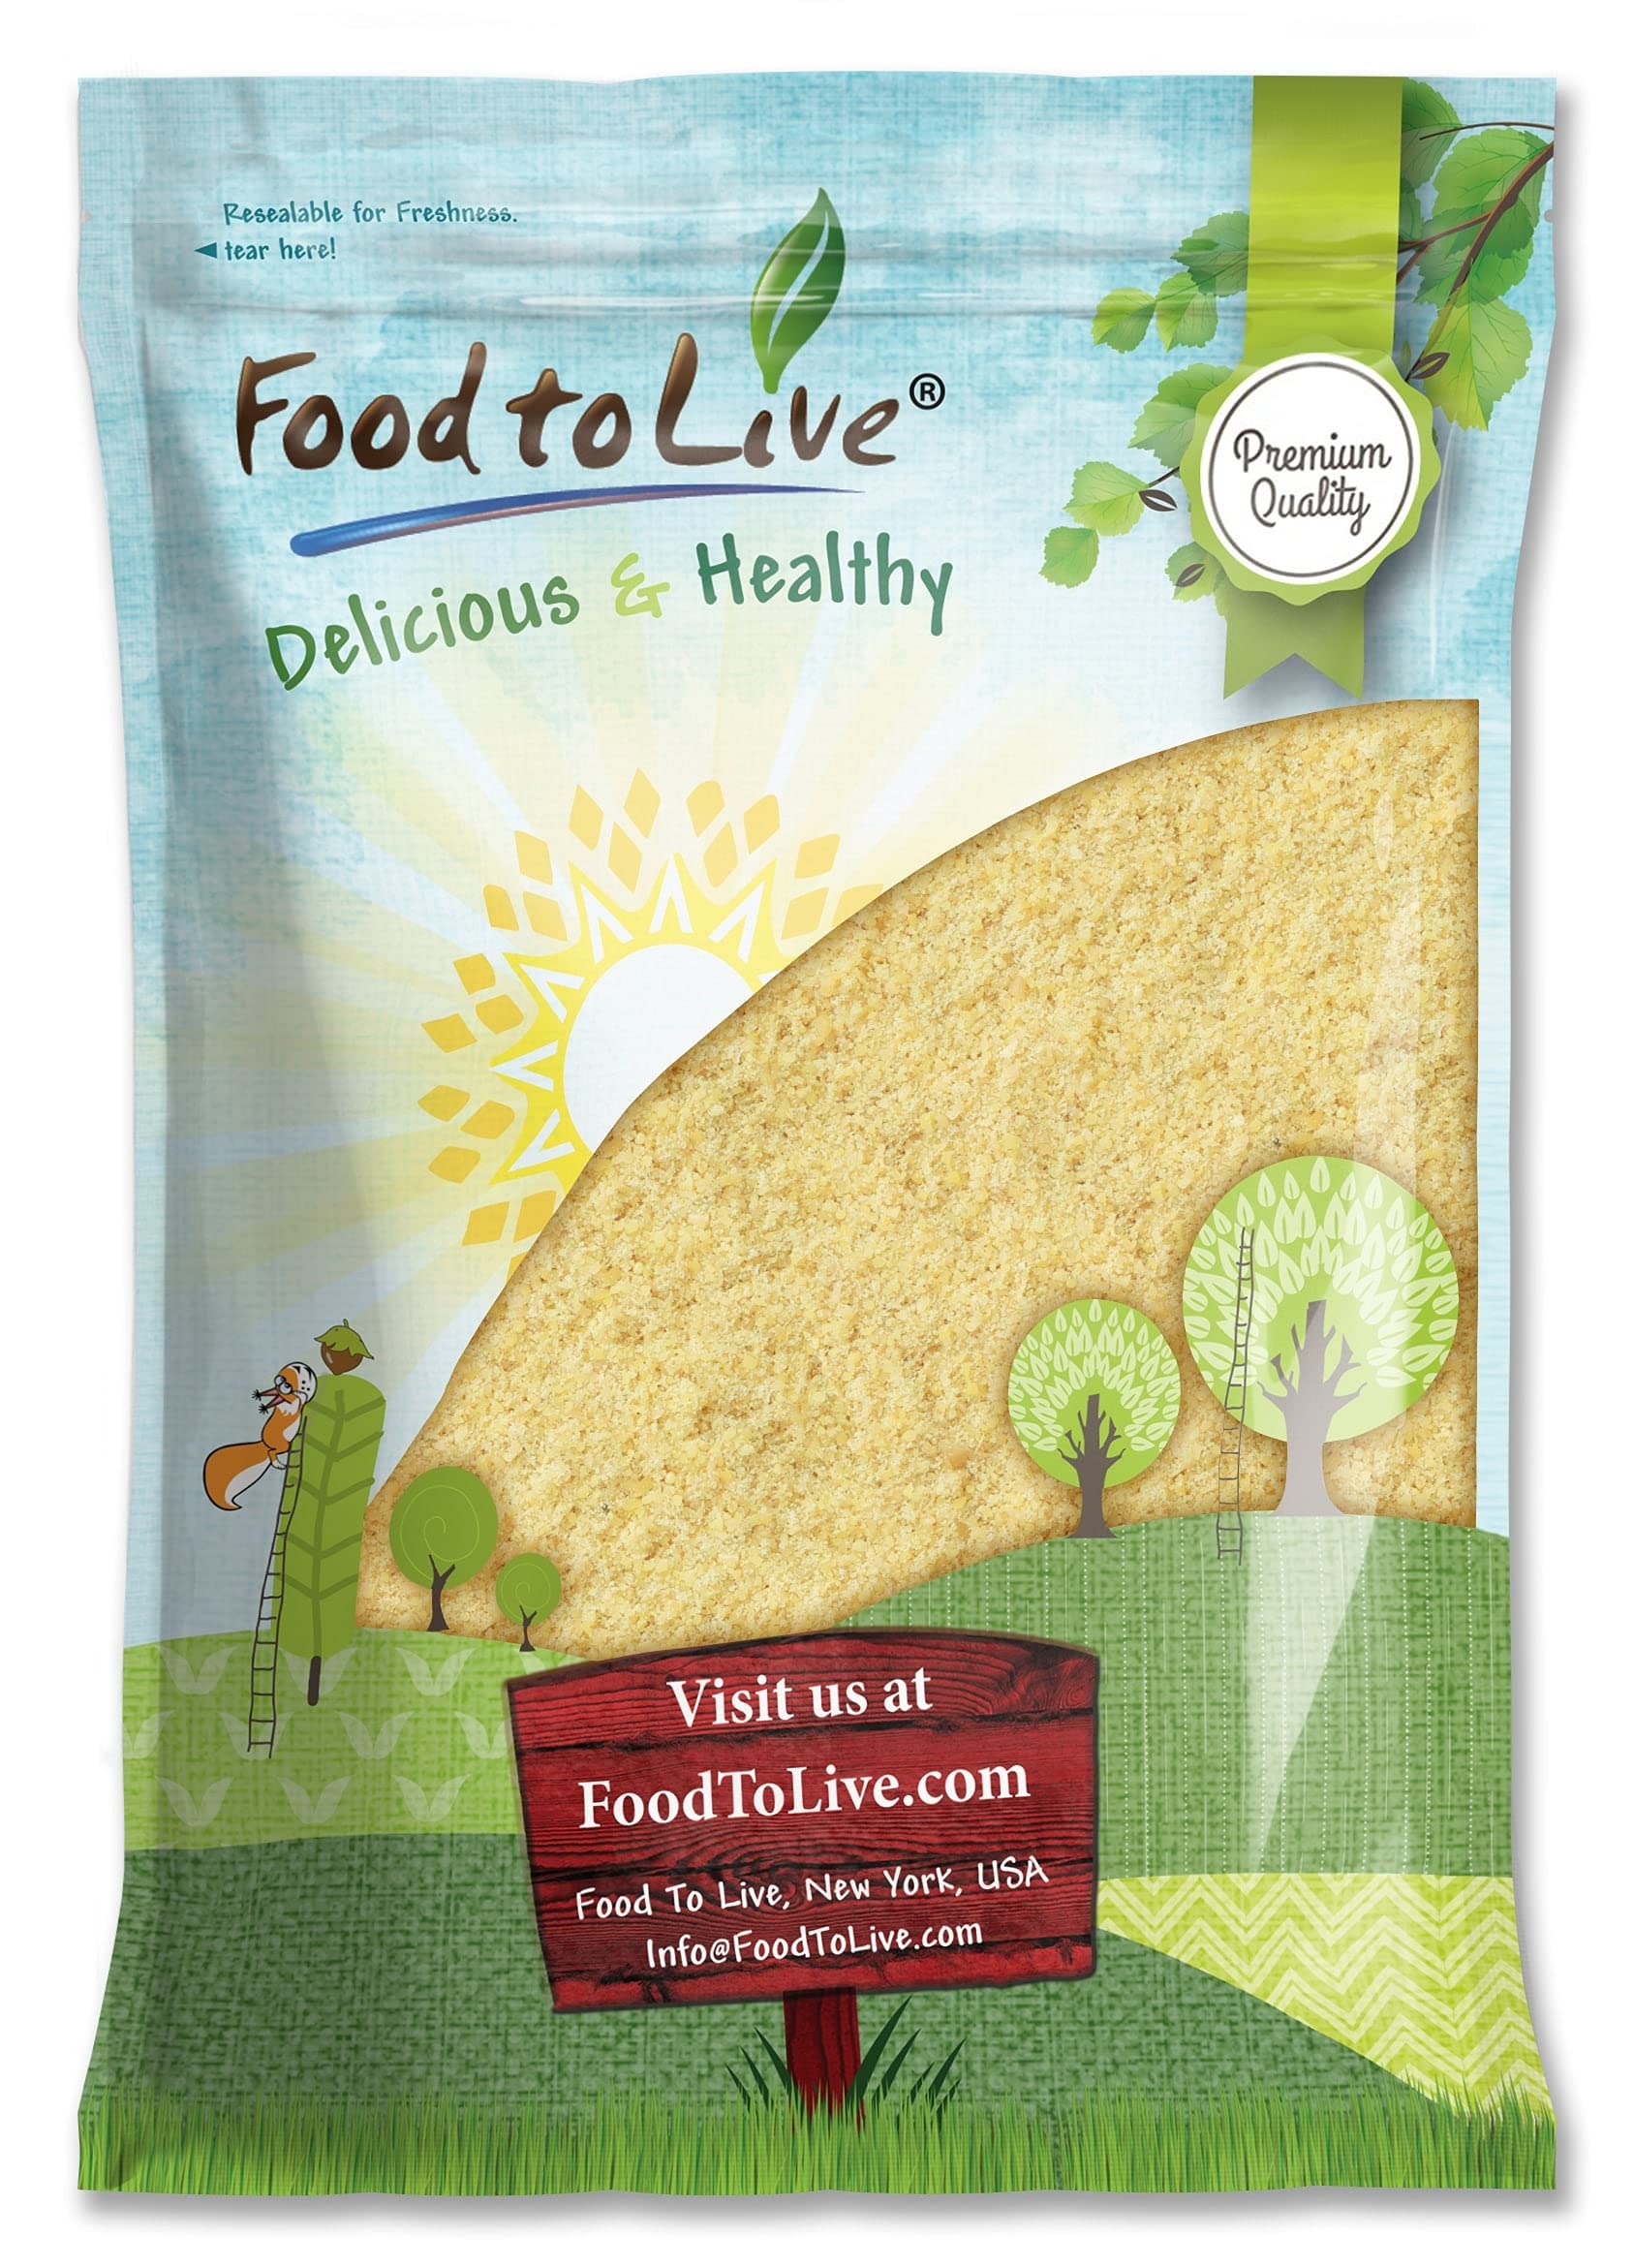
Item Name: Food to Live - Old Fashioned Cornmeal, 9 Pounds - Whole Grain Corn Flour, Coarse Meal, Vegan, Kosher, Bulk, Great for Baking Cornbread, Muffins, Pancakes, Waffles and Tortillas
Bullet Point 1: ✔️PREMIUM QUALITY & KOSHER: Old Fashioned Cornmeal by Food to Live is a product of premium quality. Moreover, it is Kosher, Raw, and suitable for vegans.
Bullet Point 2: ✔️MADE FROM WHOLE CORN GRAINS: Old Fashioned Cornmeal is made from whole yellow maize corn by a stone-grinding method into the finely milled texture.
Bullet Point 3: ✔️HIGHLY NUTRITIOUS: Old Fashioned Yellow Cornmeal serves as a great source of Fiber and Protein. It consists of such essential microelements as Iron, Magnesium, Zinc, Thiamin, vitamin A and is low in Sodium.
Bullet Point 4: ✔️GREAT FOR BAKING: Cornmeal is commonly used for cornbread, cornmeal rolls, cakes, pancakes, or corn muffins. Drop Brynza or Feta over the cooked cornmeal or prepare a famous Italian Polenta.
Bullet Point 5: ✔️SUBSTITUTE FOR ALL-PURPOSE FLOUR: Don’t be afraid to experiment with replacing usual coarse wheat flour with cornmeal interchangeably in recipes in ratio 1:1 by weight.
Value: 144.0
Unit: Ounce

Price: 25.6